Lucchese crime family

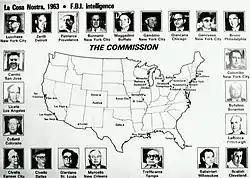
FBI's 1963 La Cosa Nostra Commission chart

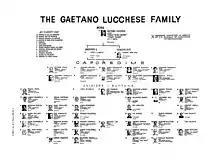
Valachi hearings chart of Lucchese family in 1963

After the murder of Masseria, a Mafia meeting was hosted by Maranzano, and he proclaimed himself the new Capo di tutti capi ("boss of all bosses") of the American Mafia. Maranzano outlined a peace plan to all the Sicilian and Italian Mafia leaders in the United States. There would be 24 organizations (to be known as "families") throughout the country who would elect their own bosses. Maranzano also reorganized all the Italian-American gangs in New York City into five families to be headed by Lucky Luciano, Vincent Mangano, Joseph Profaci, Gagliano, and himself. Gagliano was awarded the old Reina organization, with Lucchese as his underboss.